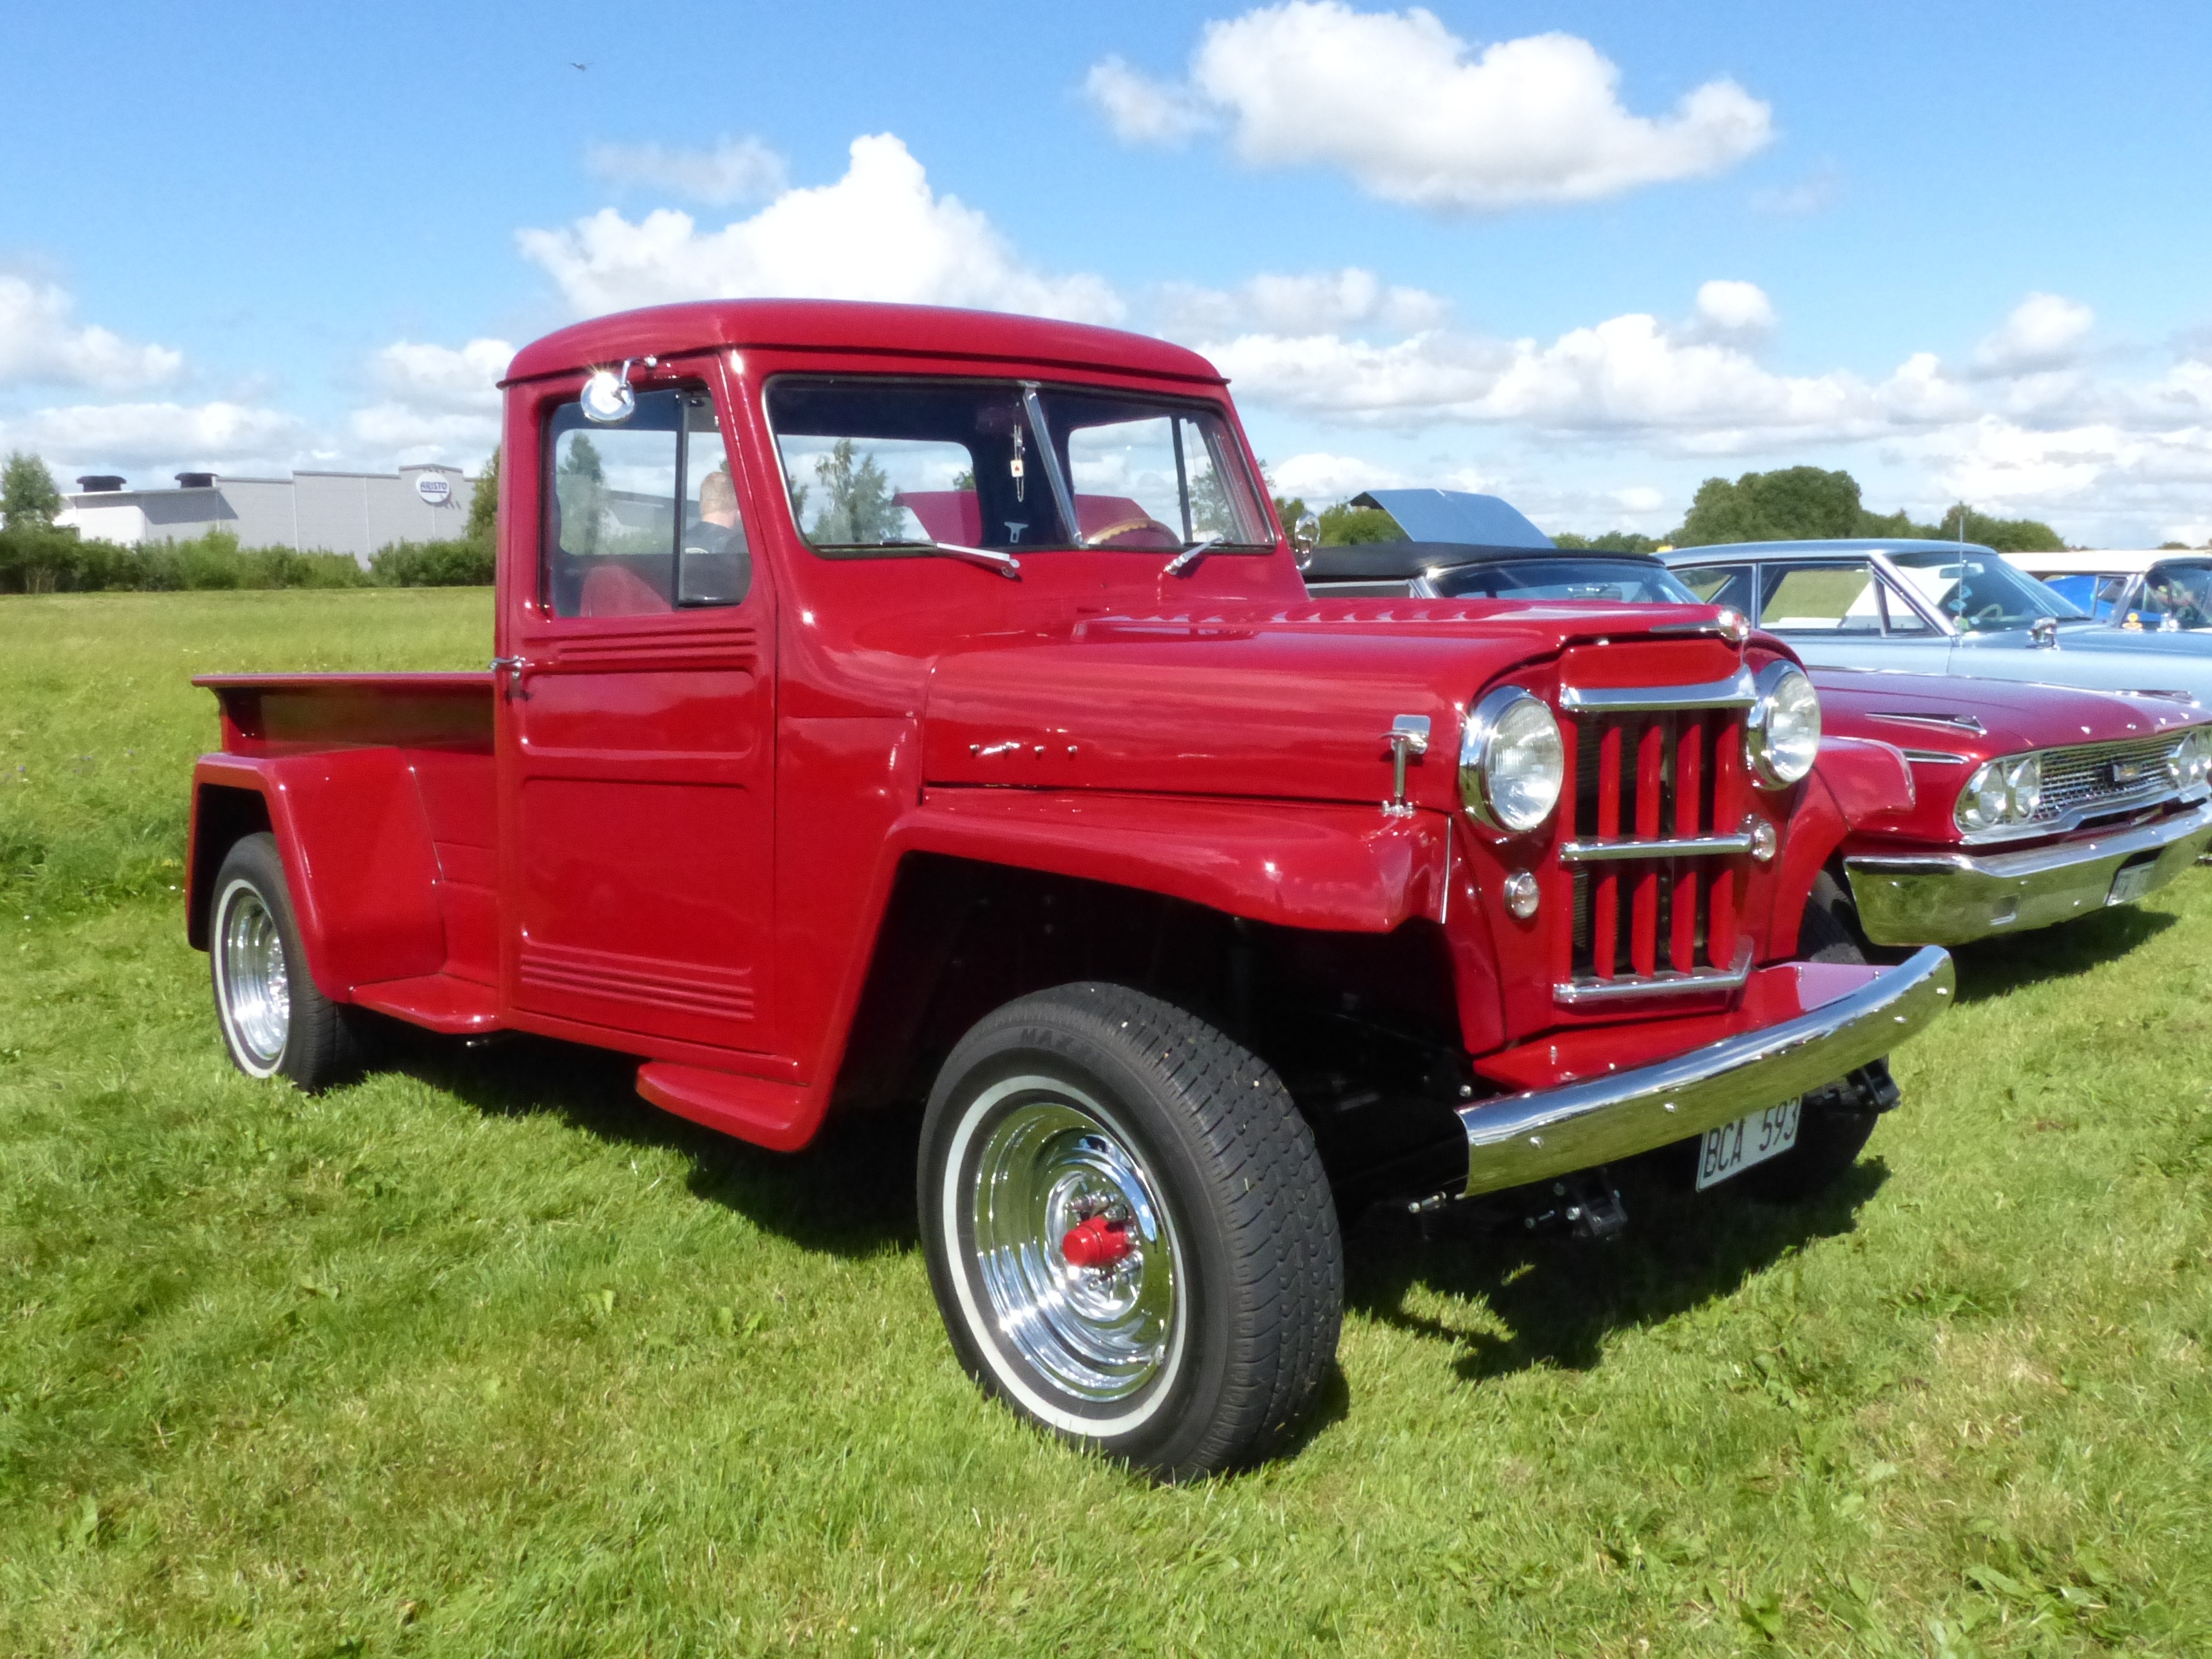
grass, cloud, sky, car, summer, truck, red, vehicle, bumper, car show, pickup truck, off road vehicle, sport utility vehicle, falk ping, land vehicle, automobile make, automotive exterior